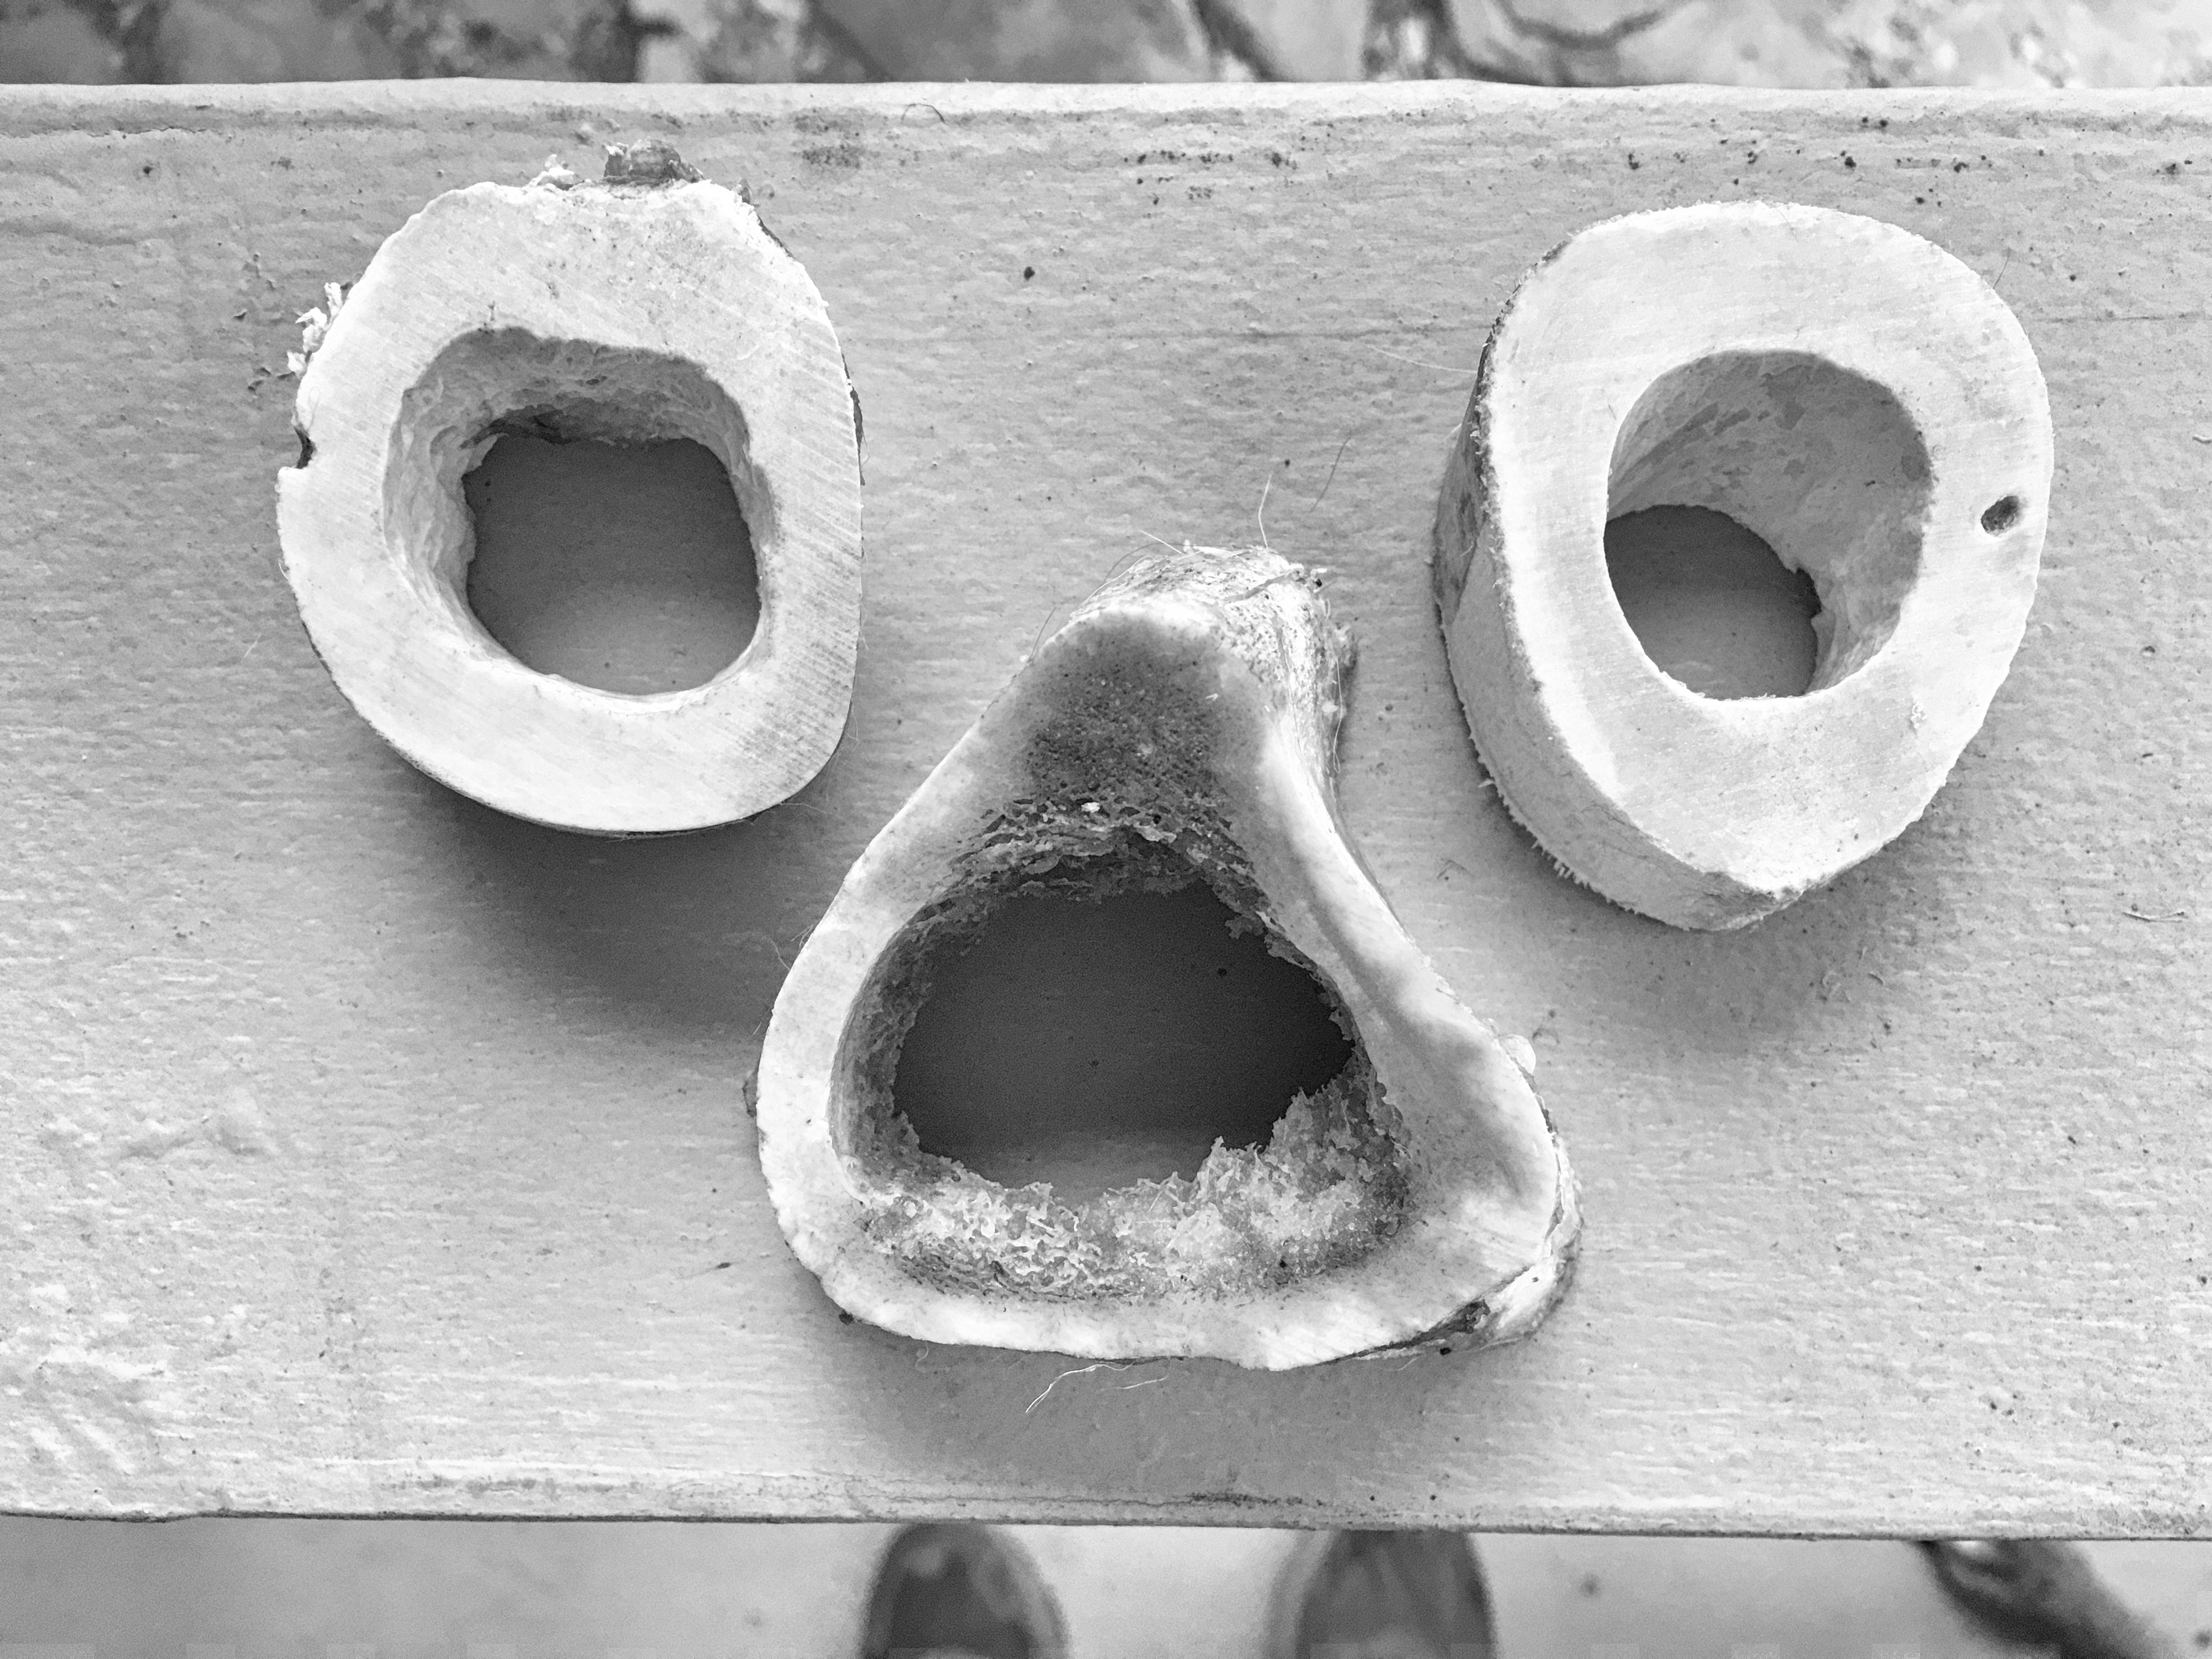
black and white, white, photography, number, ceramic, black, monochrome, material, circle, close up, iron, organ, shape, monochrome photography